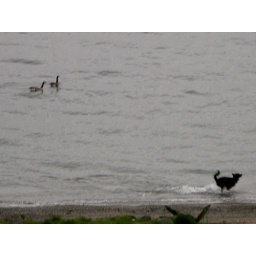
A dog, excited by two geese. Taken from the office window with digital zoom.